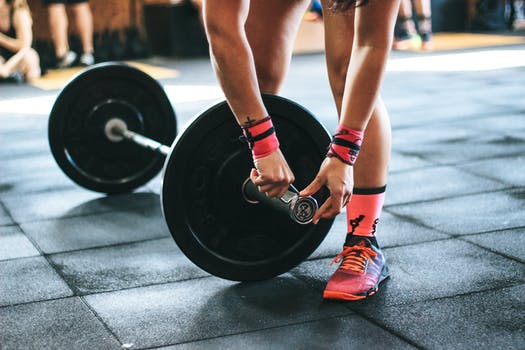
Label: No Watermark